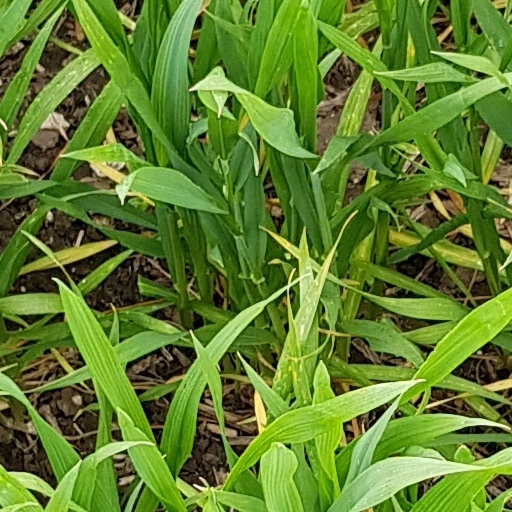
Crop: wheat